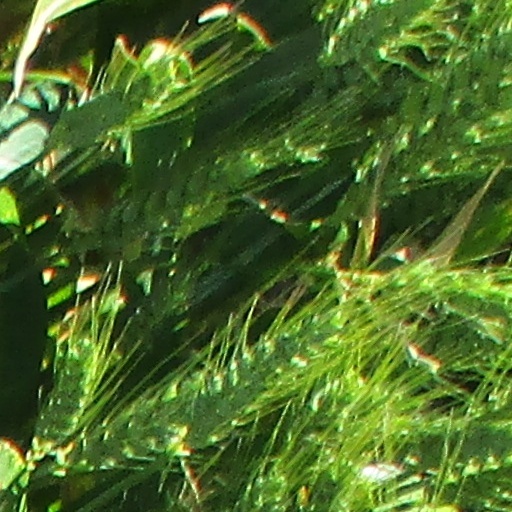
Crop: wheat